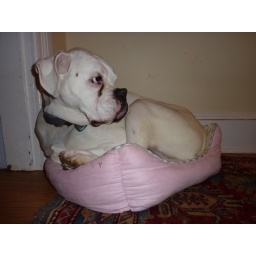
another 60 lbs dog in the cat's bed